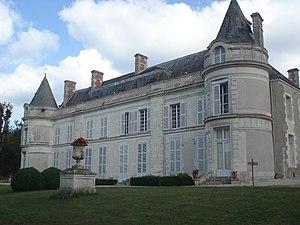
Façade du Château de Villelouet (Chailles, 41).
Cet article recense les monuments historiques de Loir-et-Cher, en France.
Chailles est une commune française située dans le département de Loir-et-Cher en région Centre-Val de Loire. Ses habitants s'appellent les Chaillois et les Chailloises.